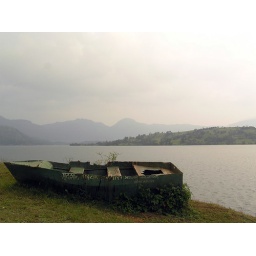
This disused boat lies by the lake